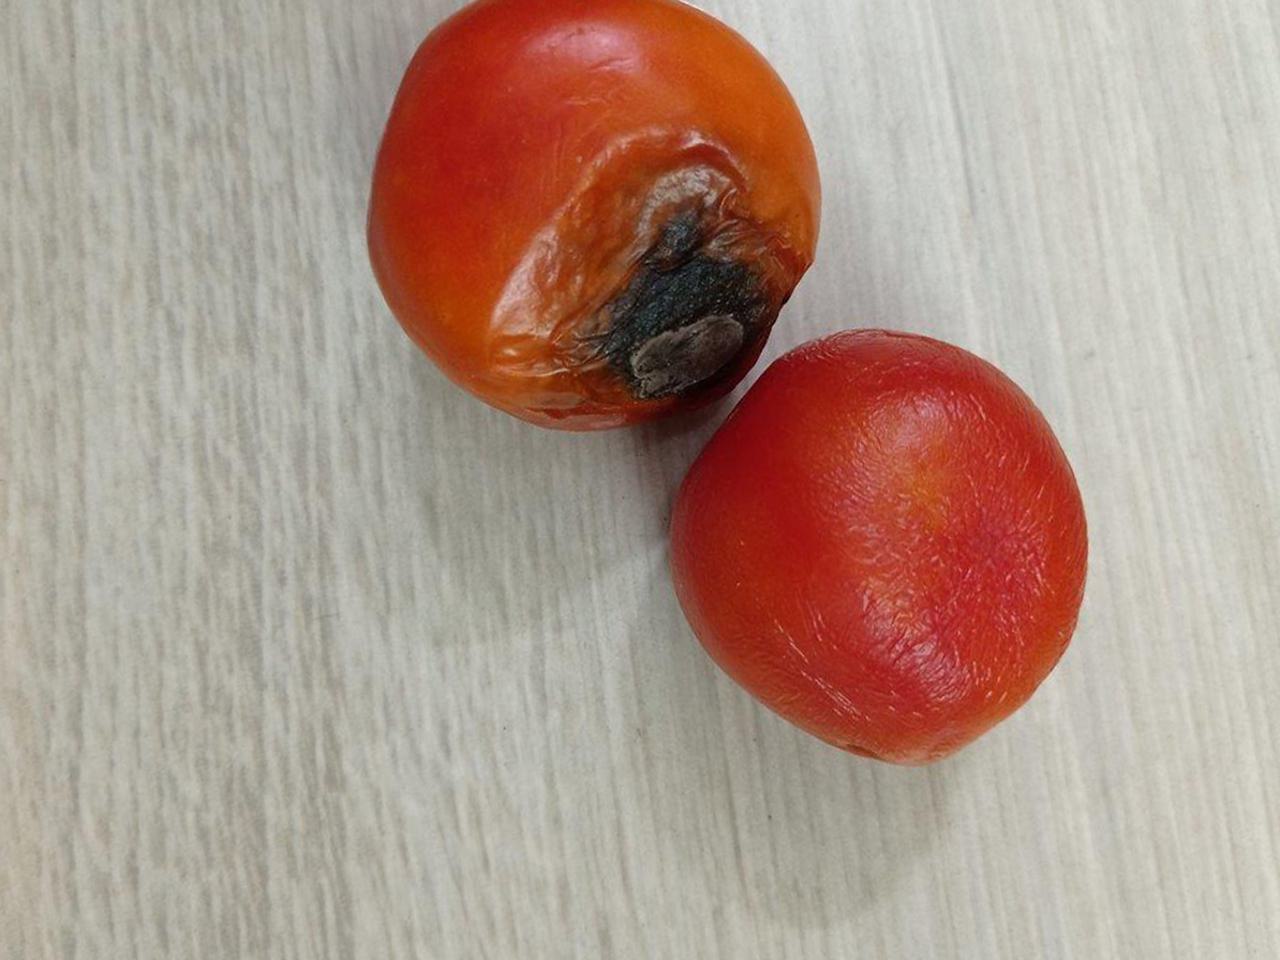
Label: Rotten